Easter egg

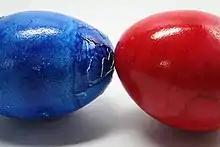
Eggs after an egg tapping competition (red wins)

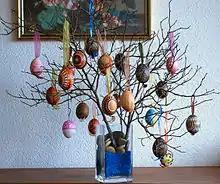
In some countries like Sweden, Norway, Poland, Slovakia and Germany eggs are used as a table decoration hanging on a tree-branch.

The dyeing of Easter eggs in different colours is commonplace, with colour being achieved through boiling the egg in natural substances (such as, onion peel (brown colour), oak or alder bark or walnut nutshell (black), beet juice (pink) etc.), or using artificial colourings.